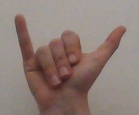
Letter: ya